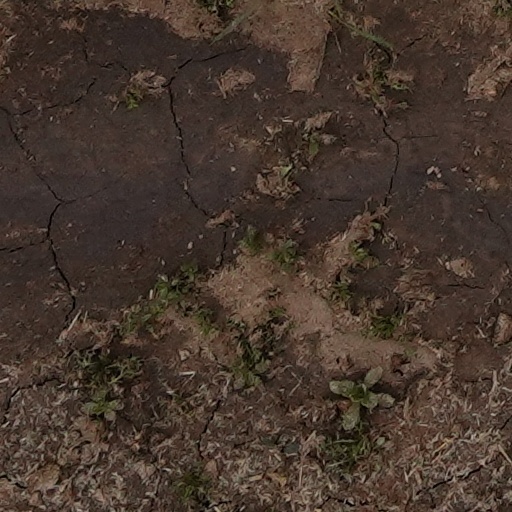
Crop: wheat